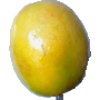
Label: maracuja